USS Duluth (CL-87)

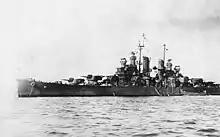
"Duluth" at anchor in 1945

The "Cleveland"-class light cruisers traced their origin to design work done in the late 1930s; at the time, light cruiser displacement was limited to by the Second London Naval Treaty. Following the start of World War II in September 1939, Britain announced it would suspend the treaty for the duration of the conflict, a decision the US Navy quickly followed. Though still neutral, the United States recognized that war was likely and the urgent need for additional ships ruled out an entirely new design, so the "Cleveland"s were a close development of the earlier s, the chief difference being the substitution of a two-gun dual-purpose gun mount for one of the main battery gun turrets.